University of Maryland, Baltimore County Centers and Institutes

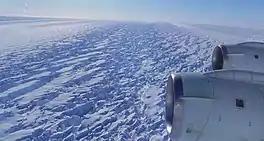
A photograph of an ice stream of Recovery Glacier taken on a Joint Center for Earth Systems Technology mission with NASA

The James T. and Virginia M. Dresher Center for the Humanities promotes interdisciplinary research and scholarship in the humanities among faculty, students and visiting scholars at the University of Maryland, Baltimore County. Founded in 1996, the Dresher Foundation has expanded its research mission in order to bring national attention to UMBC's impressive achievements in the humanities.